Sam Phraeng

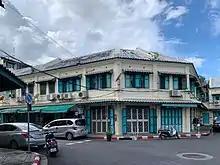
Iconic shophouses in "Phreang Phuthon"

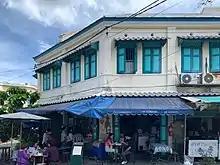
The Louis Vuitton City Guide recommended "Nathhaporn Ice Cream", one such delicacy in the area

Sam Phraeng, also spelled as Sam Praeng, is the name of a neighbourhood that is historic area in Rattanakosin Island, San Chaopho Suea Sub-District, Phra Nakhon District, Bangkok. It is an area in the middle between Atsadang (run through Pak Khlong Talad to Sanam Luang) and Tanao Roads (run through Si Kak Sao Chingcha to Bang Lamphu). In addition, it is considered in the same neighbourhood as other attractions, such as Sao Chingcha, San Chao Pho Suea, Wat Suthat, Wat Ratchabophit, Ministry of Defense, Saphan Chang Rong Si etc.